National Library of Israel

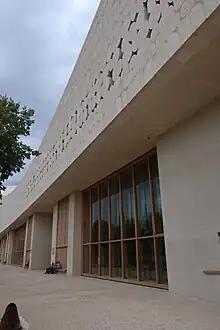
The National Library of Israel (2023)

In August 2020, the National Library announced its immediately forthcoming closure "until further notice" due to the ongoing financial and government crisis (see COVID-19 pandemic in Israel). The closure lasted for a number of weeks. A small skeleton staff continued coming to work, but most of the employees either worked from home or took partial or full paid leave. During this period, the library, mainly the reference, education and culture departments, provided online services.